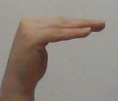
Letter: haa